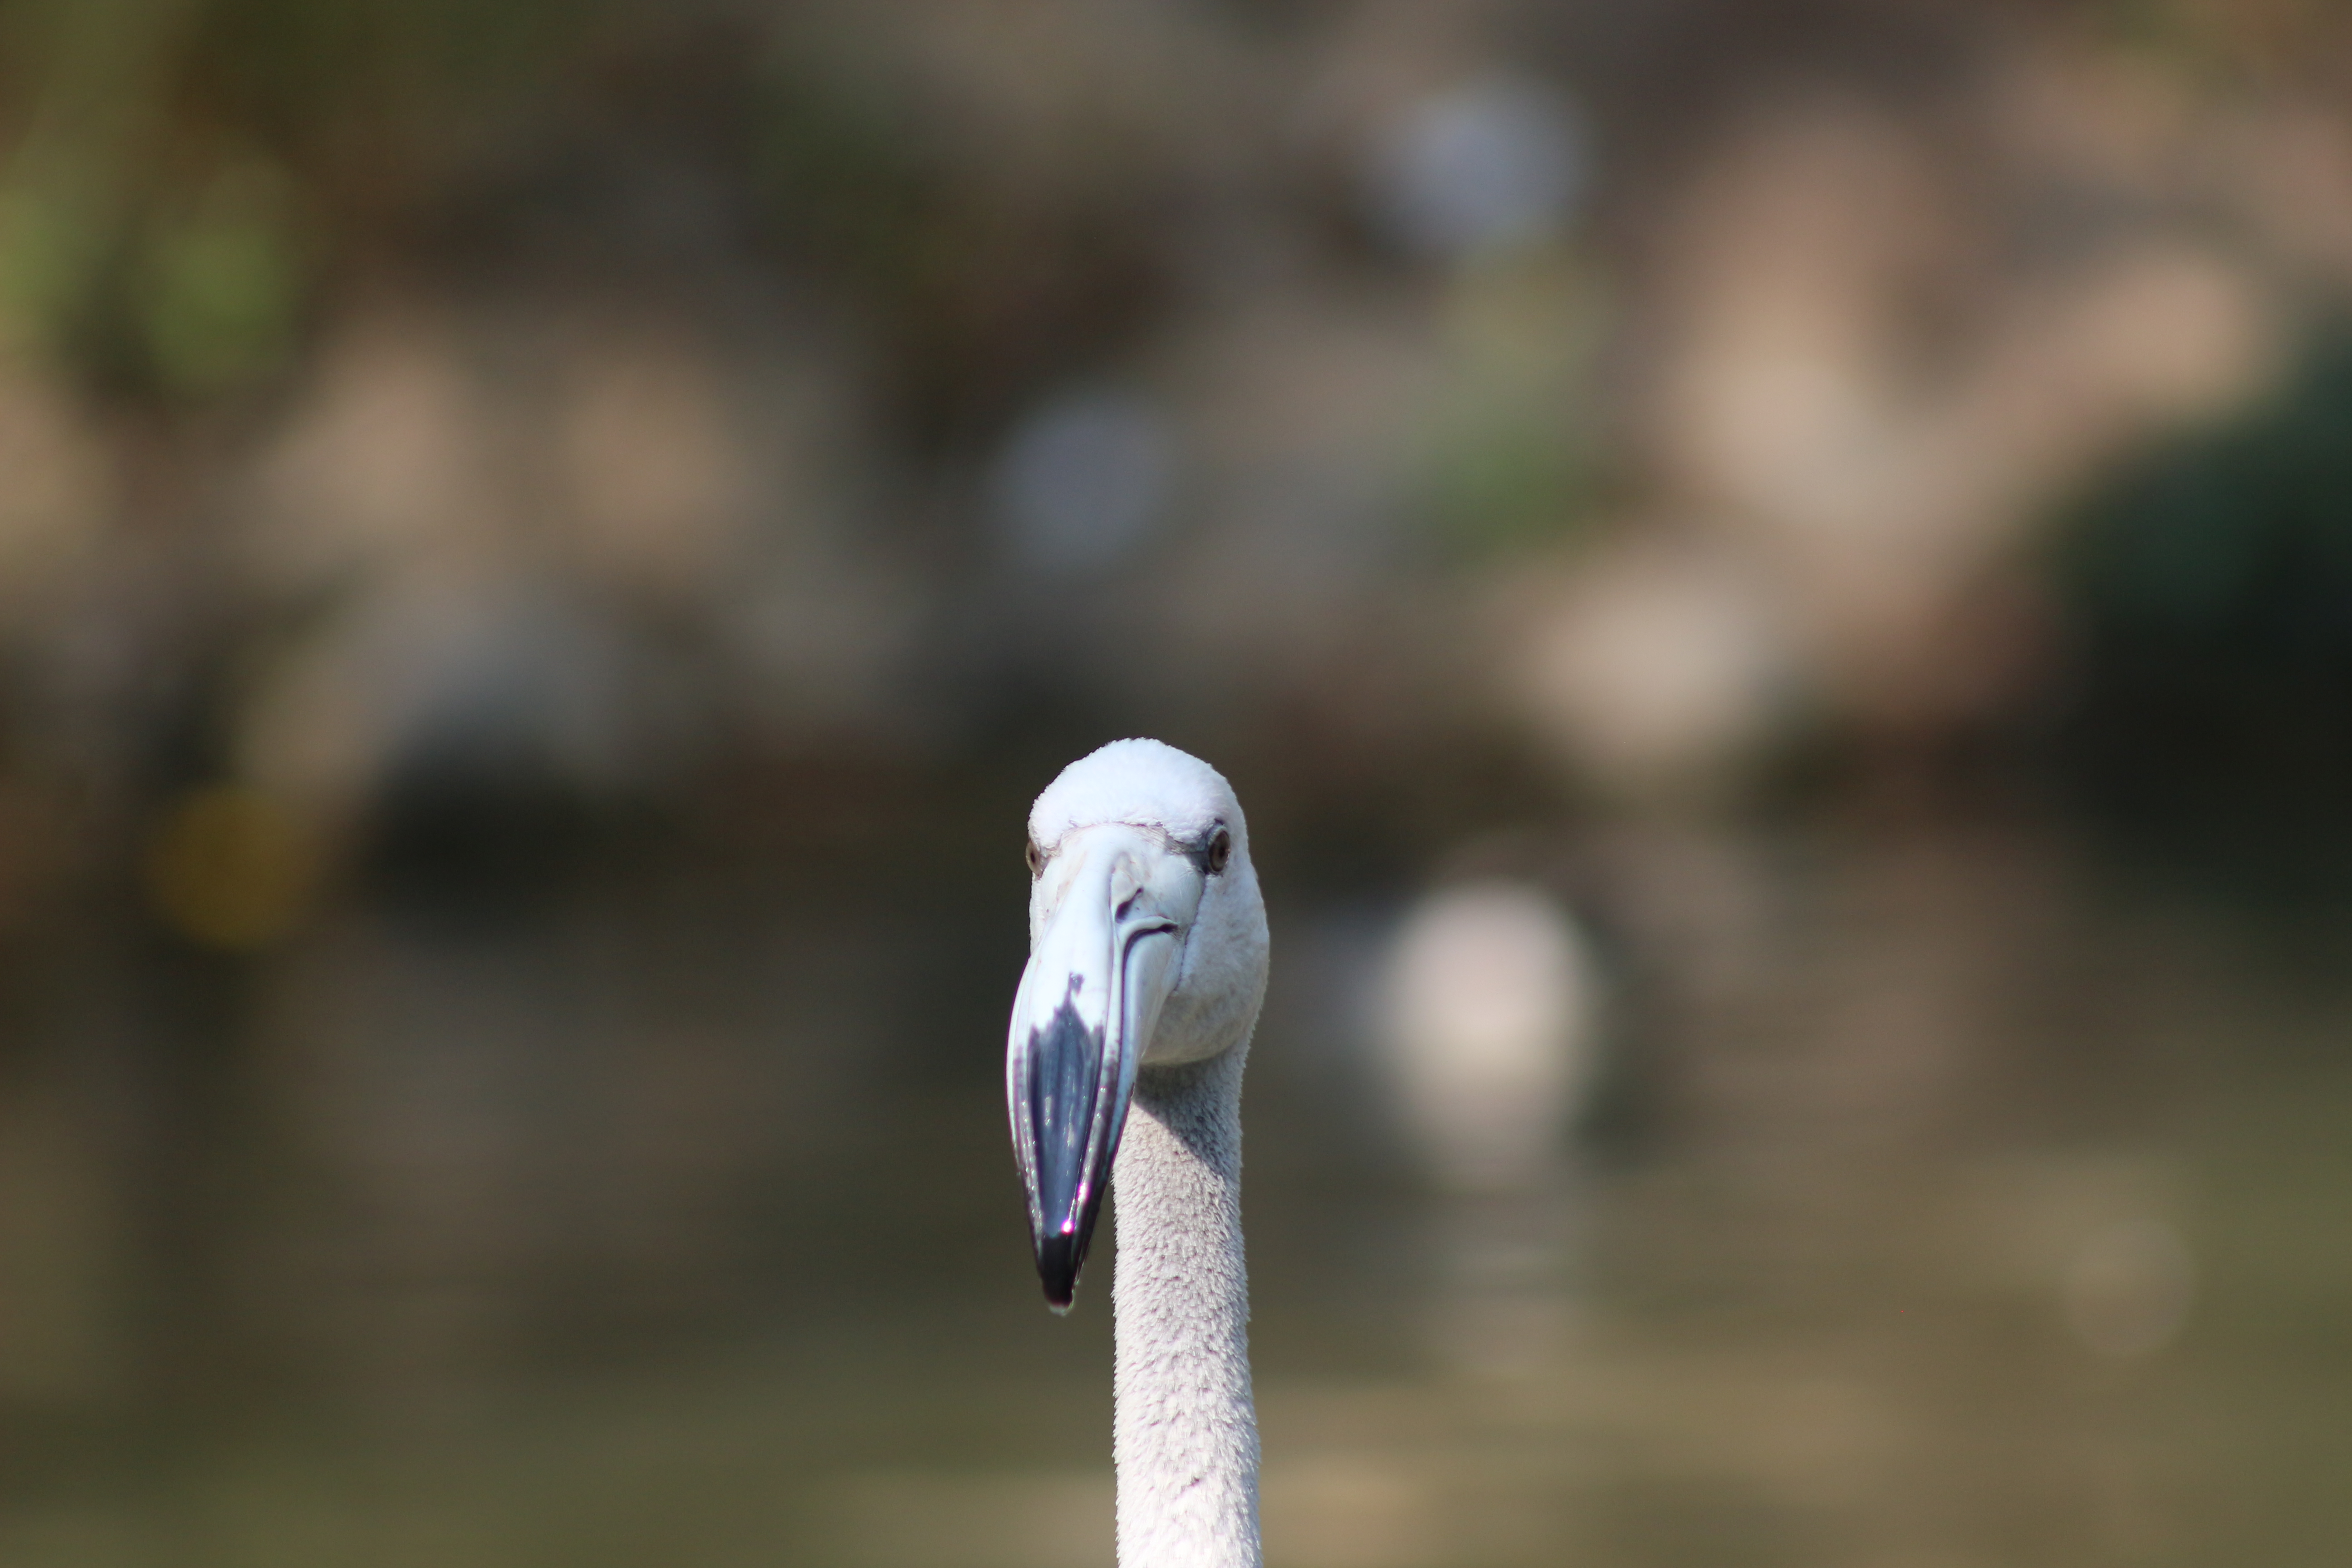
pelican, head, zoo, bird, beak, fauna, wildlife, close up, seabird, water bird, crane like bird, grass